William Brandon (died 1491)

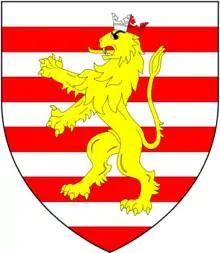
Arms of Brandon: "Barry of ten argent and gules, a lion rampant or ducally crowned per pale of the first and second"

Sir William Brandon (died 1491), of Wangford in Suffolk, was an English landowner, administrator, soldier, courtier and politician. His grandson was Charles Brandon, 1st Duke of Suffolk, a courtier and close friend of King Henry VIII.